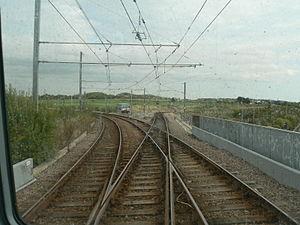
Un appareil de voie est un élément de la voie ferrée qui permet d'assurer le support et le guidage du matériel roulant ferroviaire sur un itinéraire donné, lorsque d'autres itinéraires en divergent ou le traversent. Il permet entre autres d'assurer les bifurcations et les croisements d'itinéraires. En effet, le conducteur d'un train n'ayant aucune maîtrise de la direction prise par le convoi, ce sont les appareils de voie qui sont chargés de le guider et de l'orienter de façon mécanique et passive.